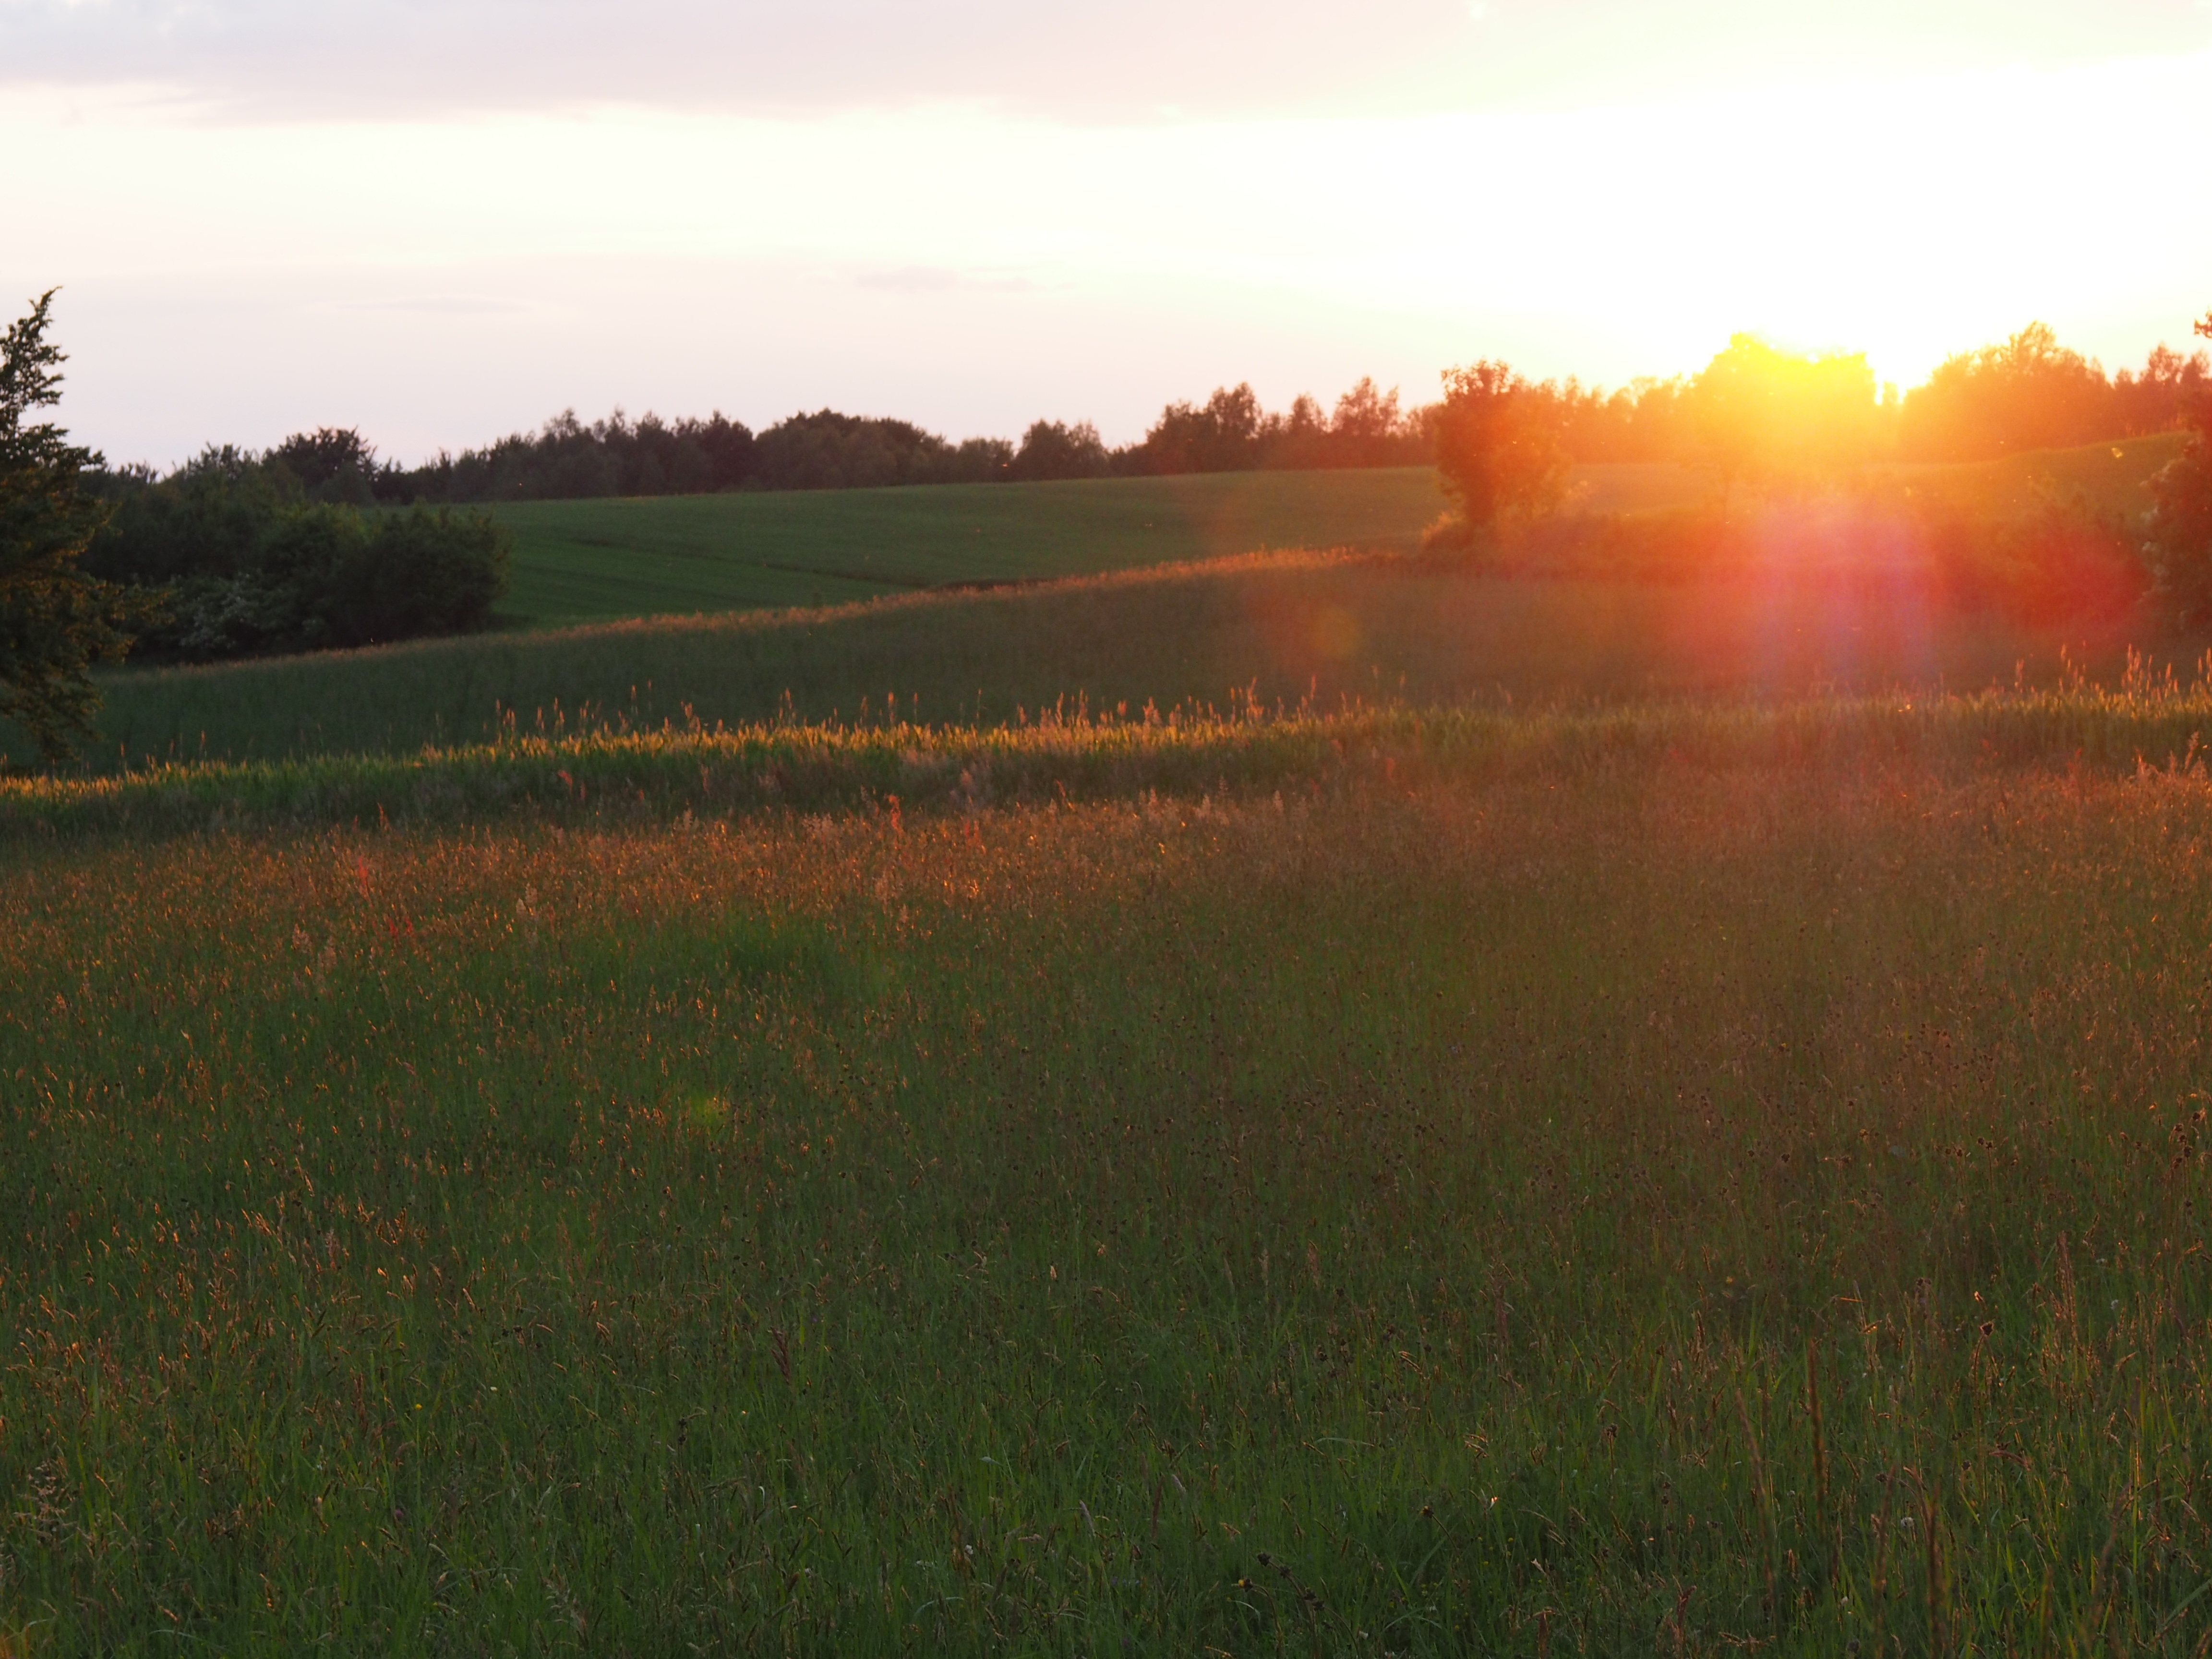
landscape, tree, nature, grass, horizon, marsh, sunrise, sunset, mist, field, meadow, prairie, sunlight, morning, hill, dawn, village, dusk, evening, pasture, autumn, scenery, agriculture, plain, grassland, poland, wetland, habitat, mood, ecosystem, steppe, rural area, natural environment, atmospheric phenomenon, grass family